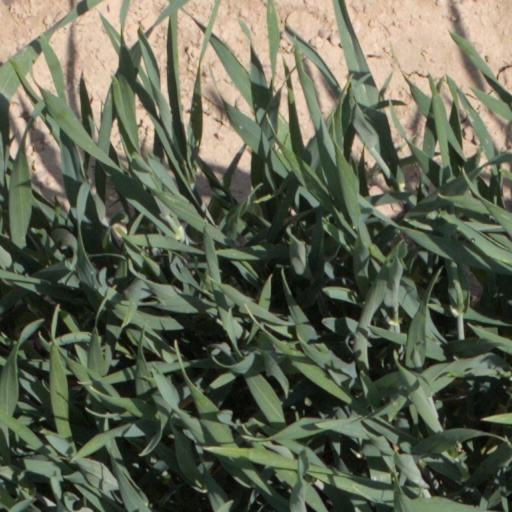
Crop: wheat